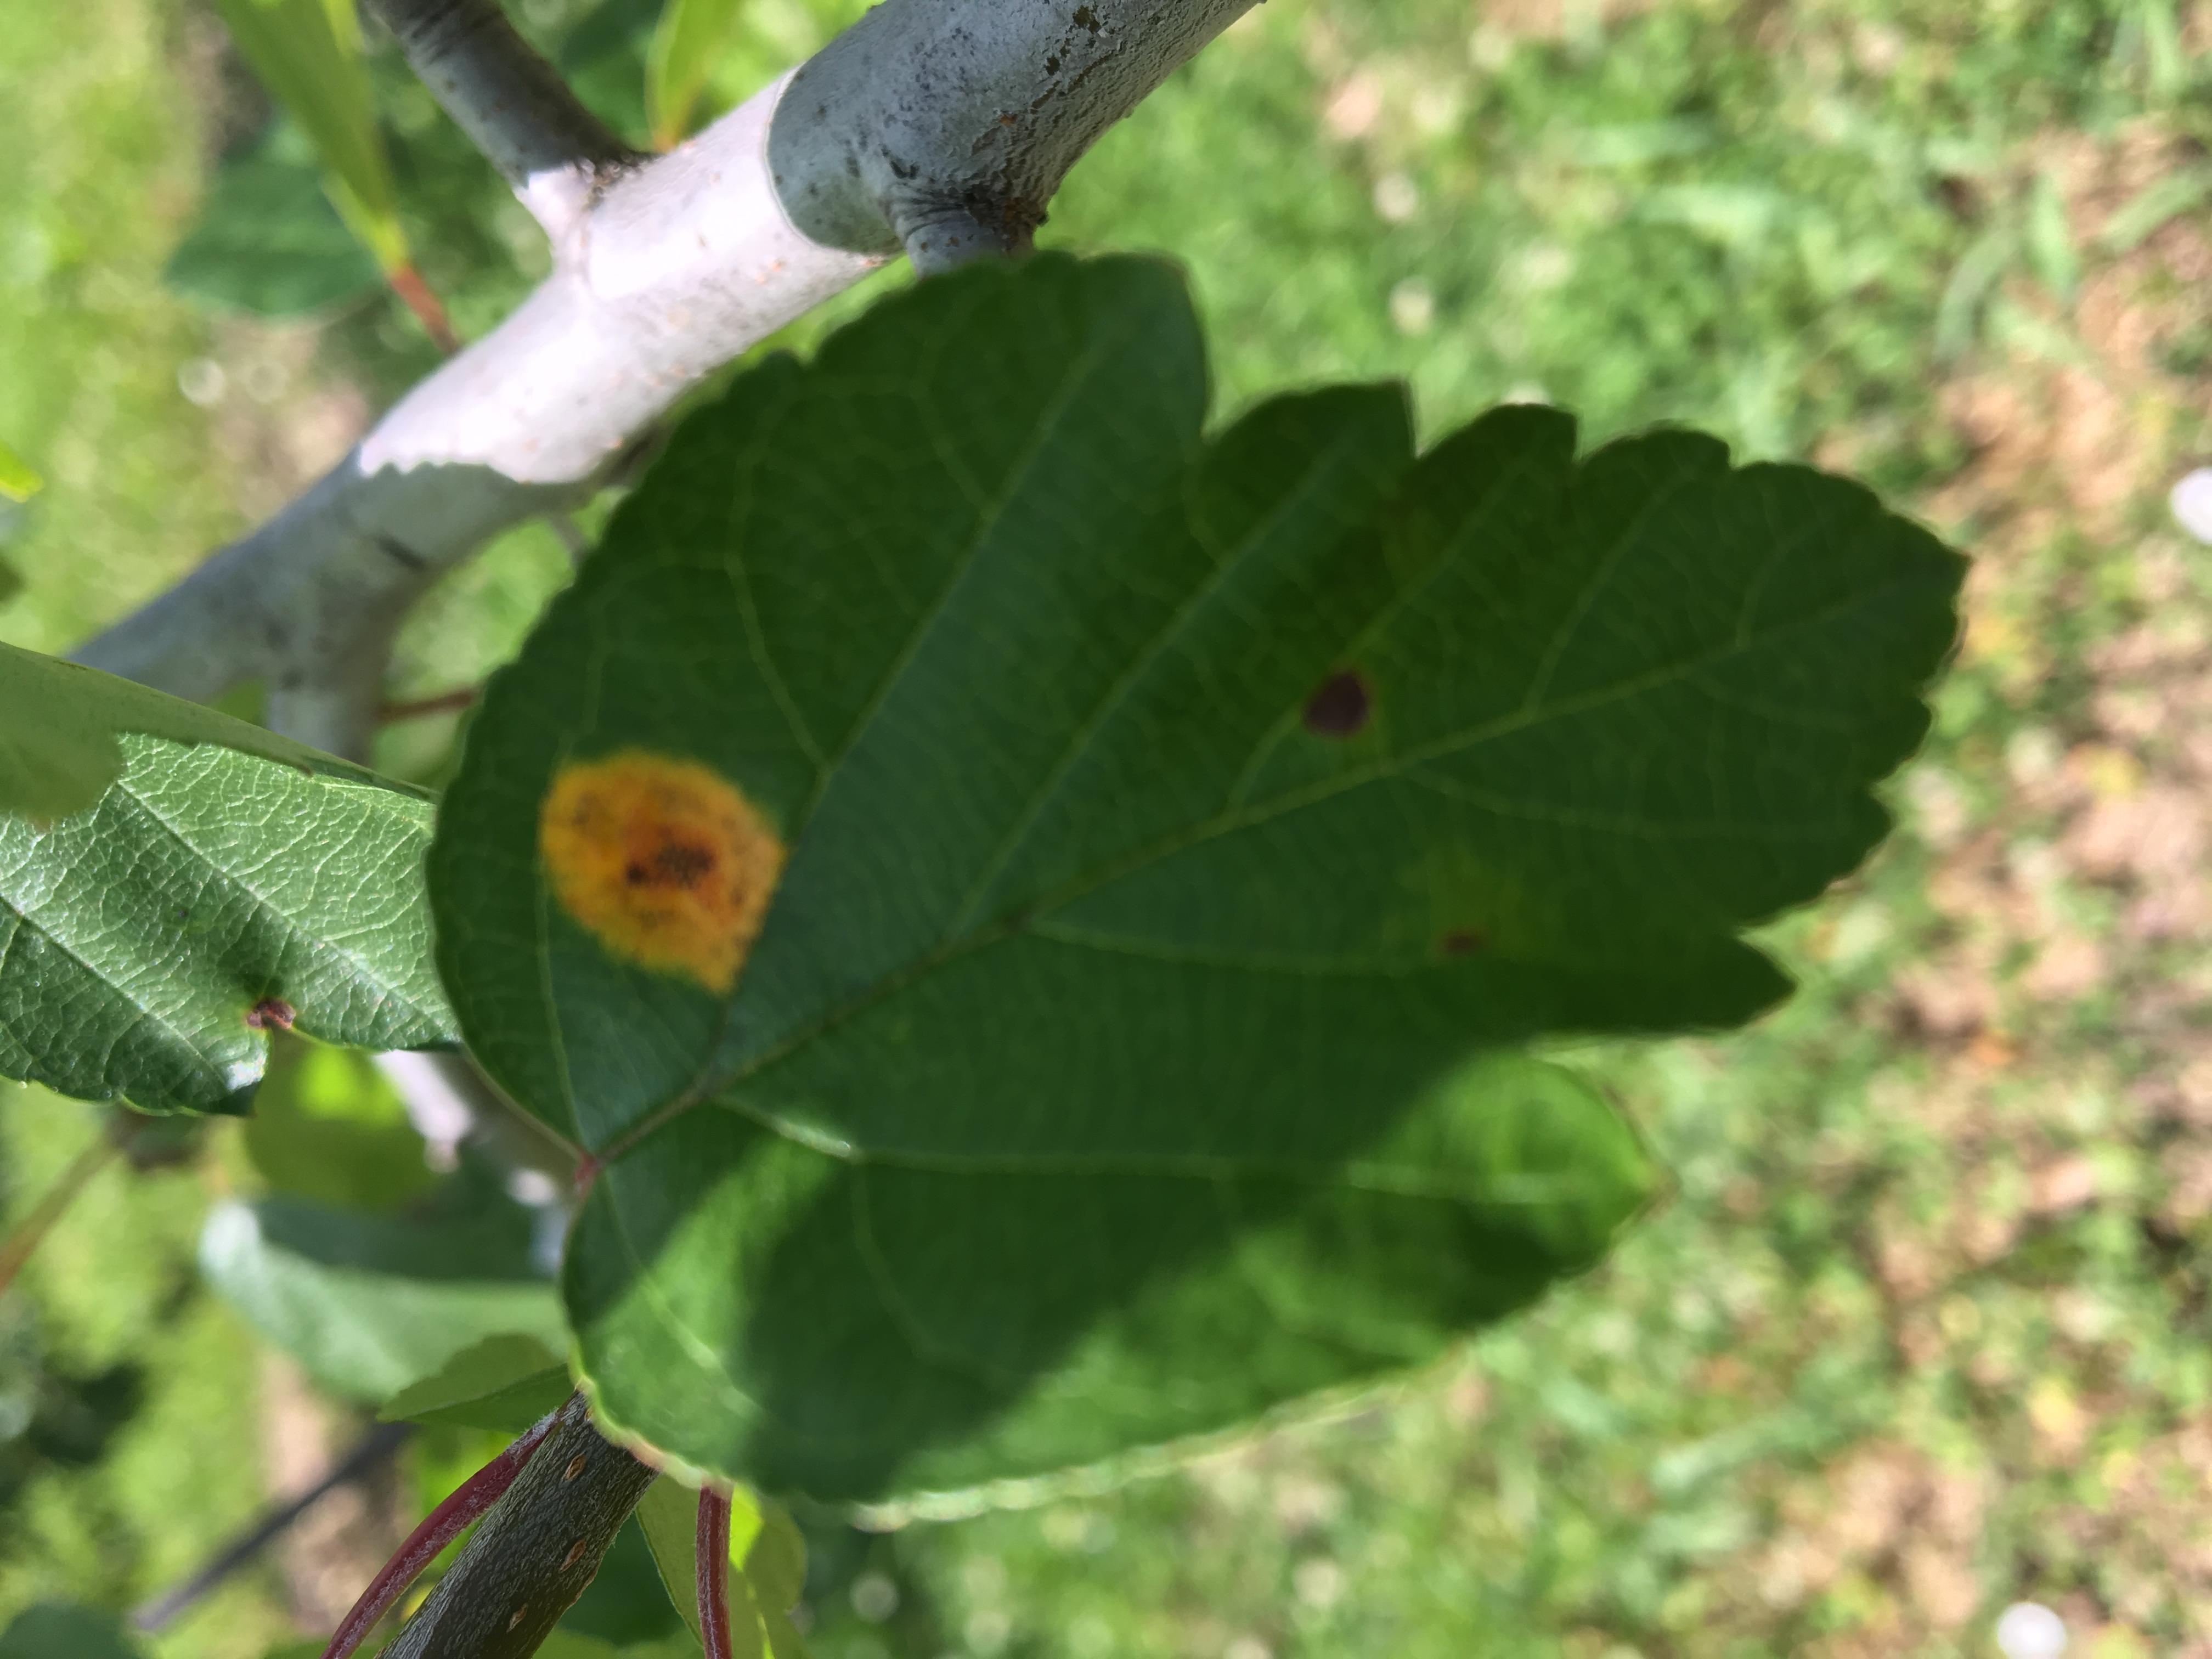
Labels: rust